Olav V

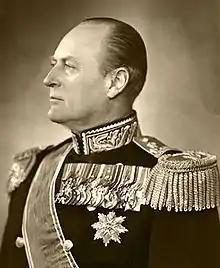
Official portrait, 1957

Olav V (born Prince Alexander of Denmark; 2 July 1903 – 17 January 1991) was King of Norway from 1957 until his death in 1991.